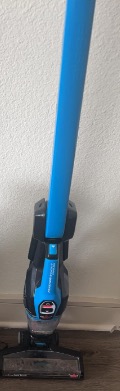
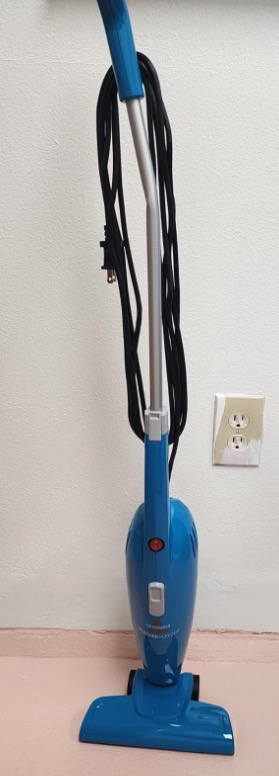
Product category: items_vacuum
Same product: no